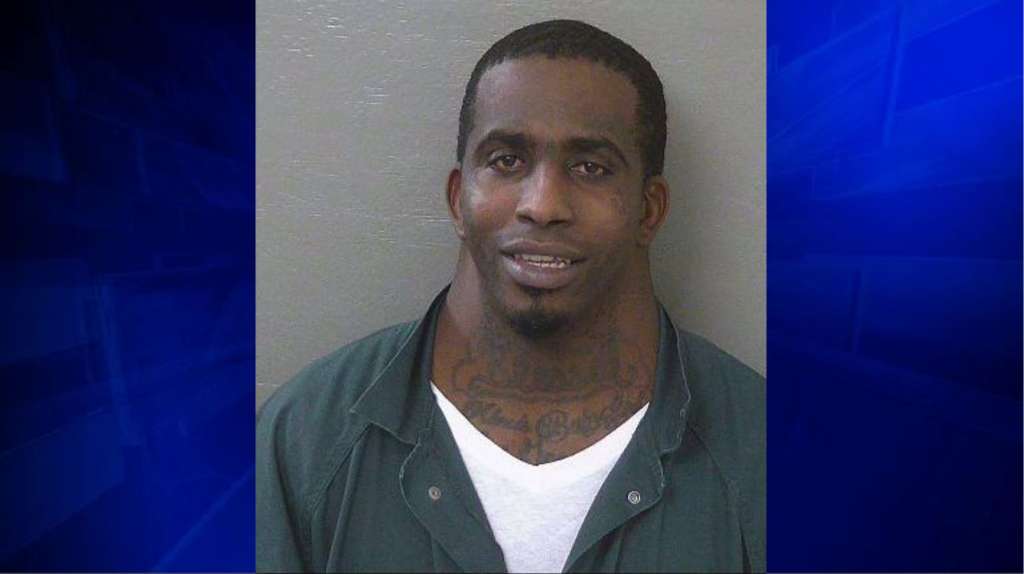
Gender: men